Ōnodai Station

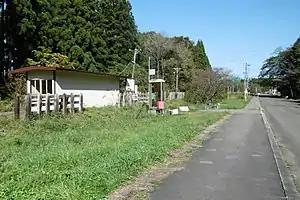
Ōnodai Station, October 2016

is a railway station located in the city of Kitaakita, Akita Prefecture, Japan, operated by the third sector railway operator Akita Nairiku Jūkan Railway.